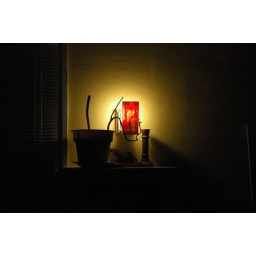
Hand painted piece of plastic acts as sconce next to dead plant in 16th house